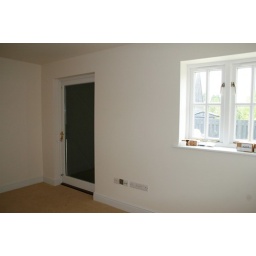
study - glass door blocked by exterior barn door, but am sure it could be opened when you want